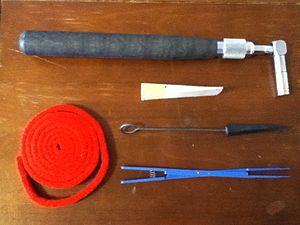
En musique, l'accordeur est celui qui accorde les pianos. Pour les orgues et les clavecins, ce sont généralement les facteurs d'orgues-harmoniste, les facteurs de clavecin ou les clavecinistes eux-mêmes qui effectuent les accords.